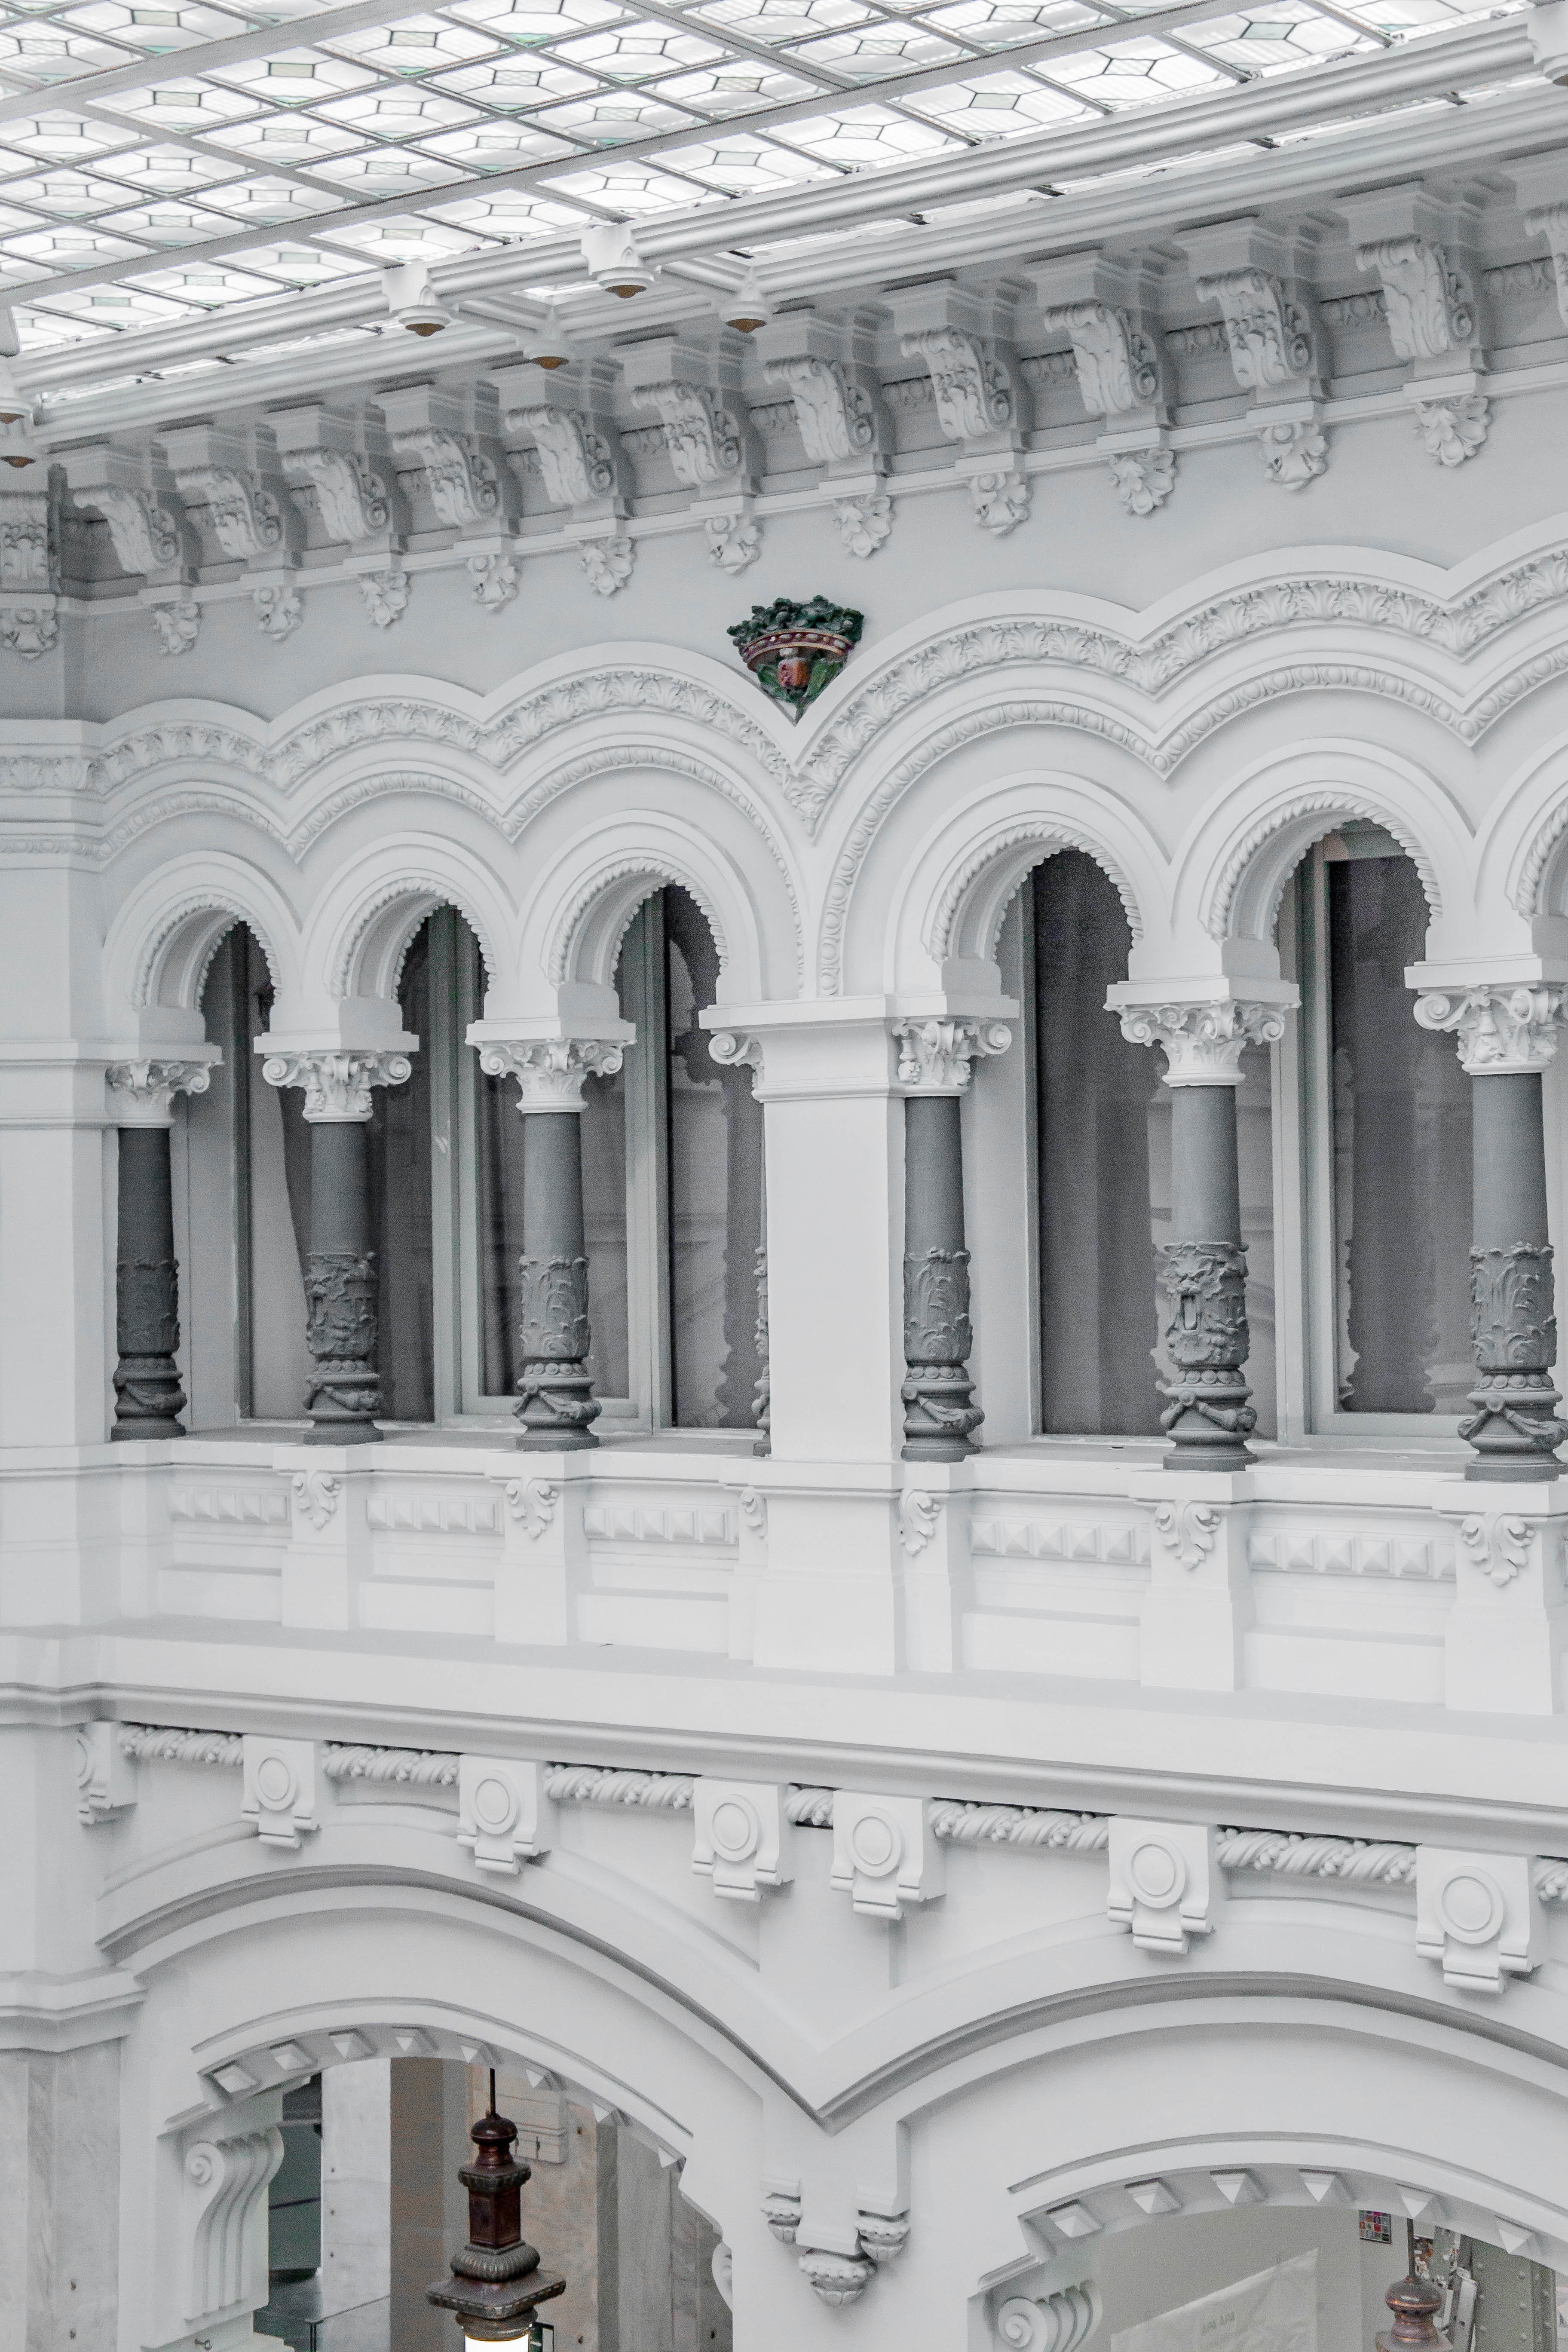
architecture, structure, white, building, palace, arch, column, facade, place of worship, monastery, symmetry, synagogue, arcade, ancient roman architecture